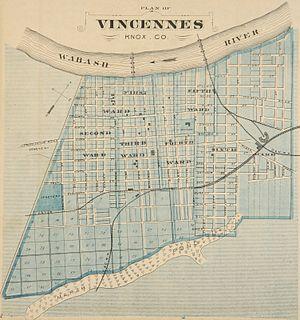
Vincennes est une ville de l'Indiana aux États-Unis et le siège du comté de Knox, dont la population était de 18 423 habitants lors du recensement de 2010.